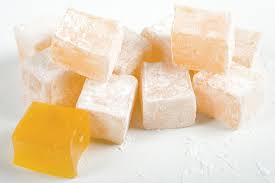
Yemek: lokum